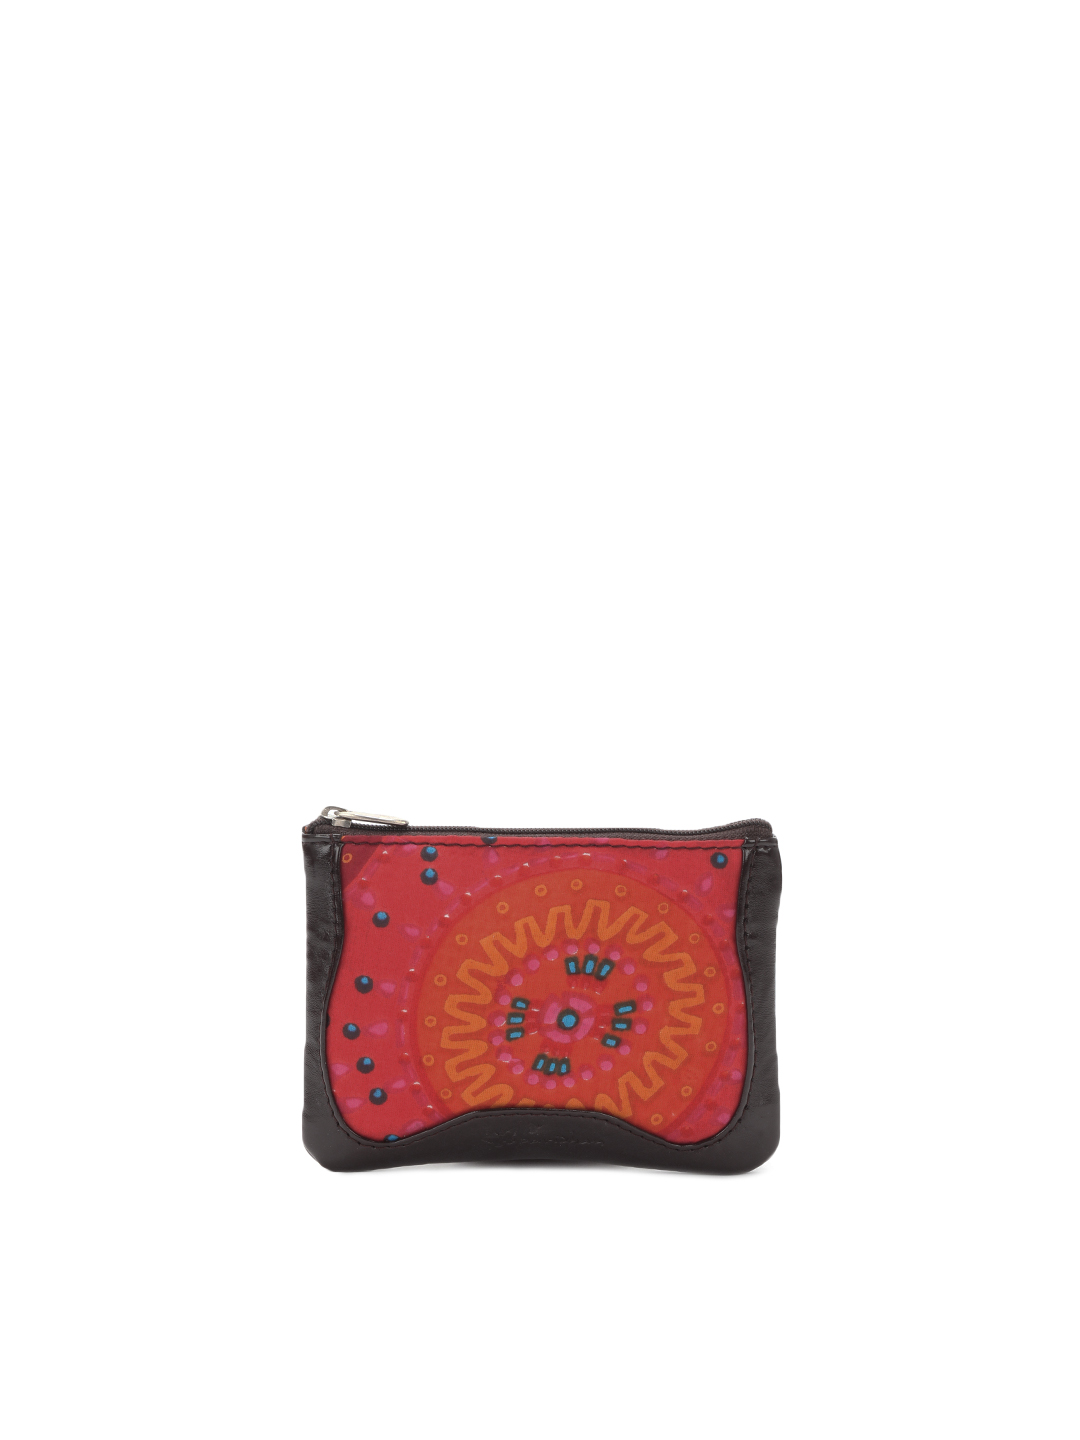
Paridhan Women Red Coin Pouch Wallet
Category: Accessories / Wallets / Wallets
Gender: Women
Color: Red
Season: Summer 2012
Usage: Casual